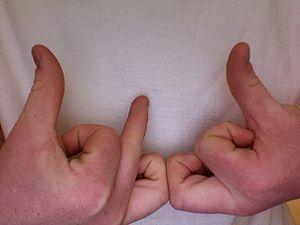
Les Bloods sont un gang de rue fondé en 1972 à Los Angeles en Californie. Ce gang est connu en bonne partie pour sa rivalité avec les Crips. Il est identifié par la couleur rouge portée par ses membres ainsi que par des symboles de gang particuliers incluant des signes et poignées de main distincts. Les Bloods sont composés de divers sous-groupes aussi appelés « ensembles » entre lesquels des différences significatives existent telles que les couleurs, vêtements, opérations et idéologies politiques qui peuvent entrer en conflit. Depuis leur création, les gangs de Bloods se sont dispersés et étendus à travers les États-Unis, le Canada, quelques pays africain et l'Australie.